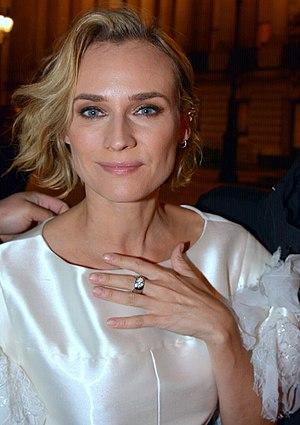
Diane Kruger au dîner des révélations des César du cinéma
The Operative est un film germano-franco-israélien, sorti en 2019 écrit et réalisé par Yuval Adler.